David Berezovski

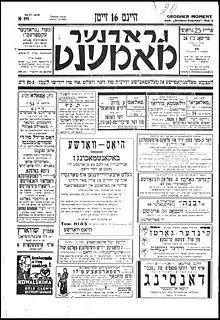
Grodner Moment, Yiddish-language newspaper front page on 18 August 1933

He seems to have got his start in journalism writing for student newspapers, and then contributing to newspapers in Vilnius during the period of German occupation following the end of World War I. He was soon regularly contributing feuilletons, articles, and humorous sketches to the Yiddish language press there, especially to the . He would sometimes write these pieces pseudonymously under names such as or . In the early 1920s he also translated a handful of Maxim Gorky's books into Yiddish and published them in Vilnius, including "My Childhood" in 1920 and "Mother" in 1922. And he was involved in education and in the publishing of children's educational materials; he himself also translated some popular scientific and historical works from Russian into Yiddish. In 1924 he became editor of the newly founded Yiddish-language Grodno newspaper (also known in later years as and then as ). He used the paper as a platform to criticize the government and examine the life of local Jews in more detail. The inner pages of the newspaper seem to have consisted of news from Warsaw newspapers. In the late 1920s he also ran for municipal office but does not seem to have been elected.